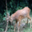
Label: deer